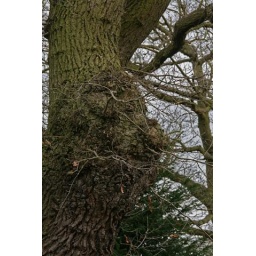
Can you spot the animal face in this tree